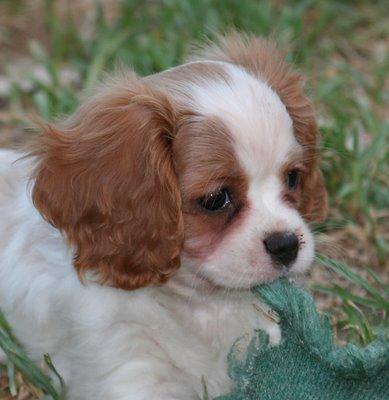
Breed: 207-n000026-Blenheim_spaniel